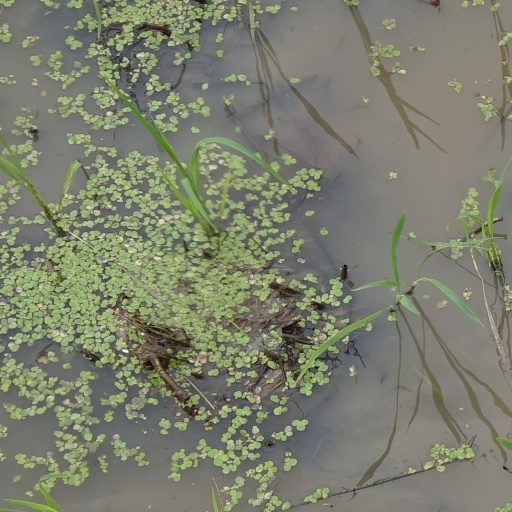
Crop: rice